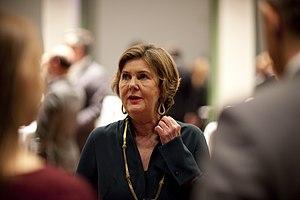
Helga Rabl-Stadler, née le 2 juin 1948 à Salzboug, Autriche est une femme d'affaires, journaliste, femme politique autrichienne. Elle est présidente, depuis 1995, du Festival de Salzbourg. Son mandat est prévu pour prendre fin en 2020.